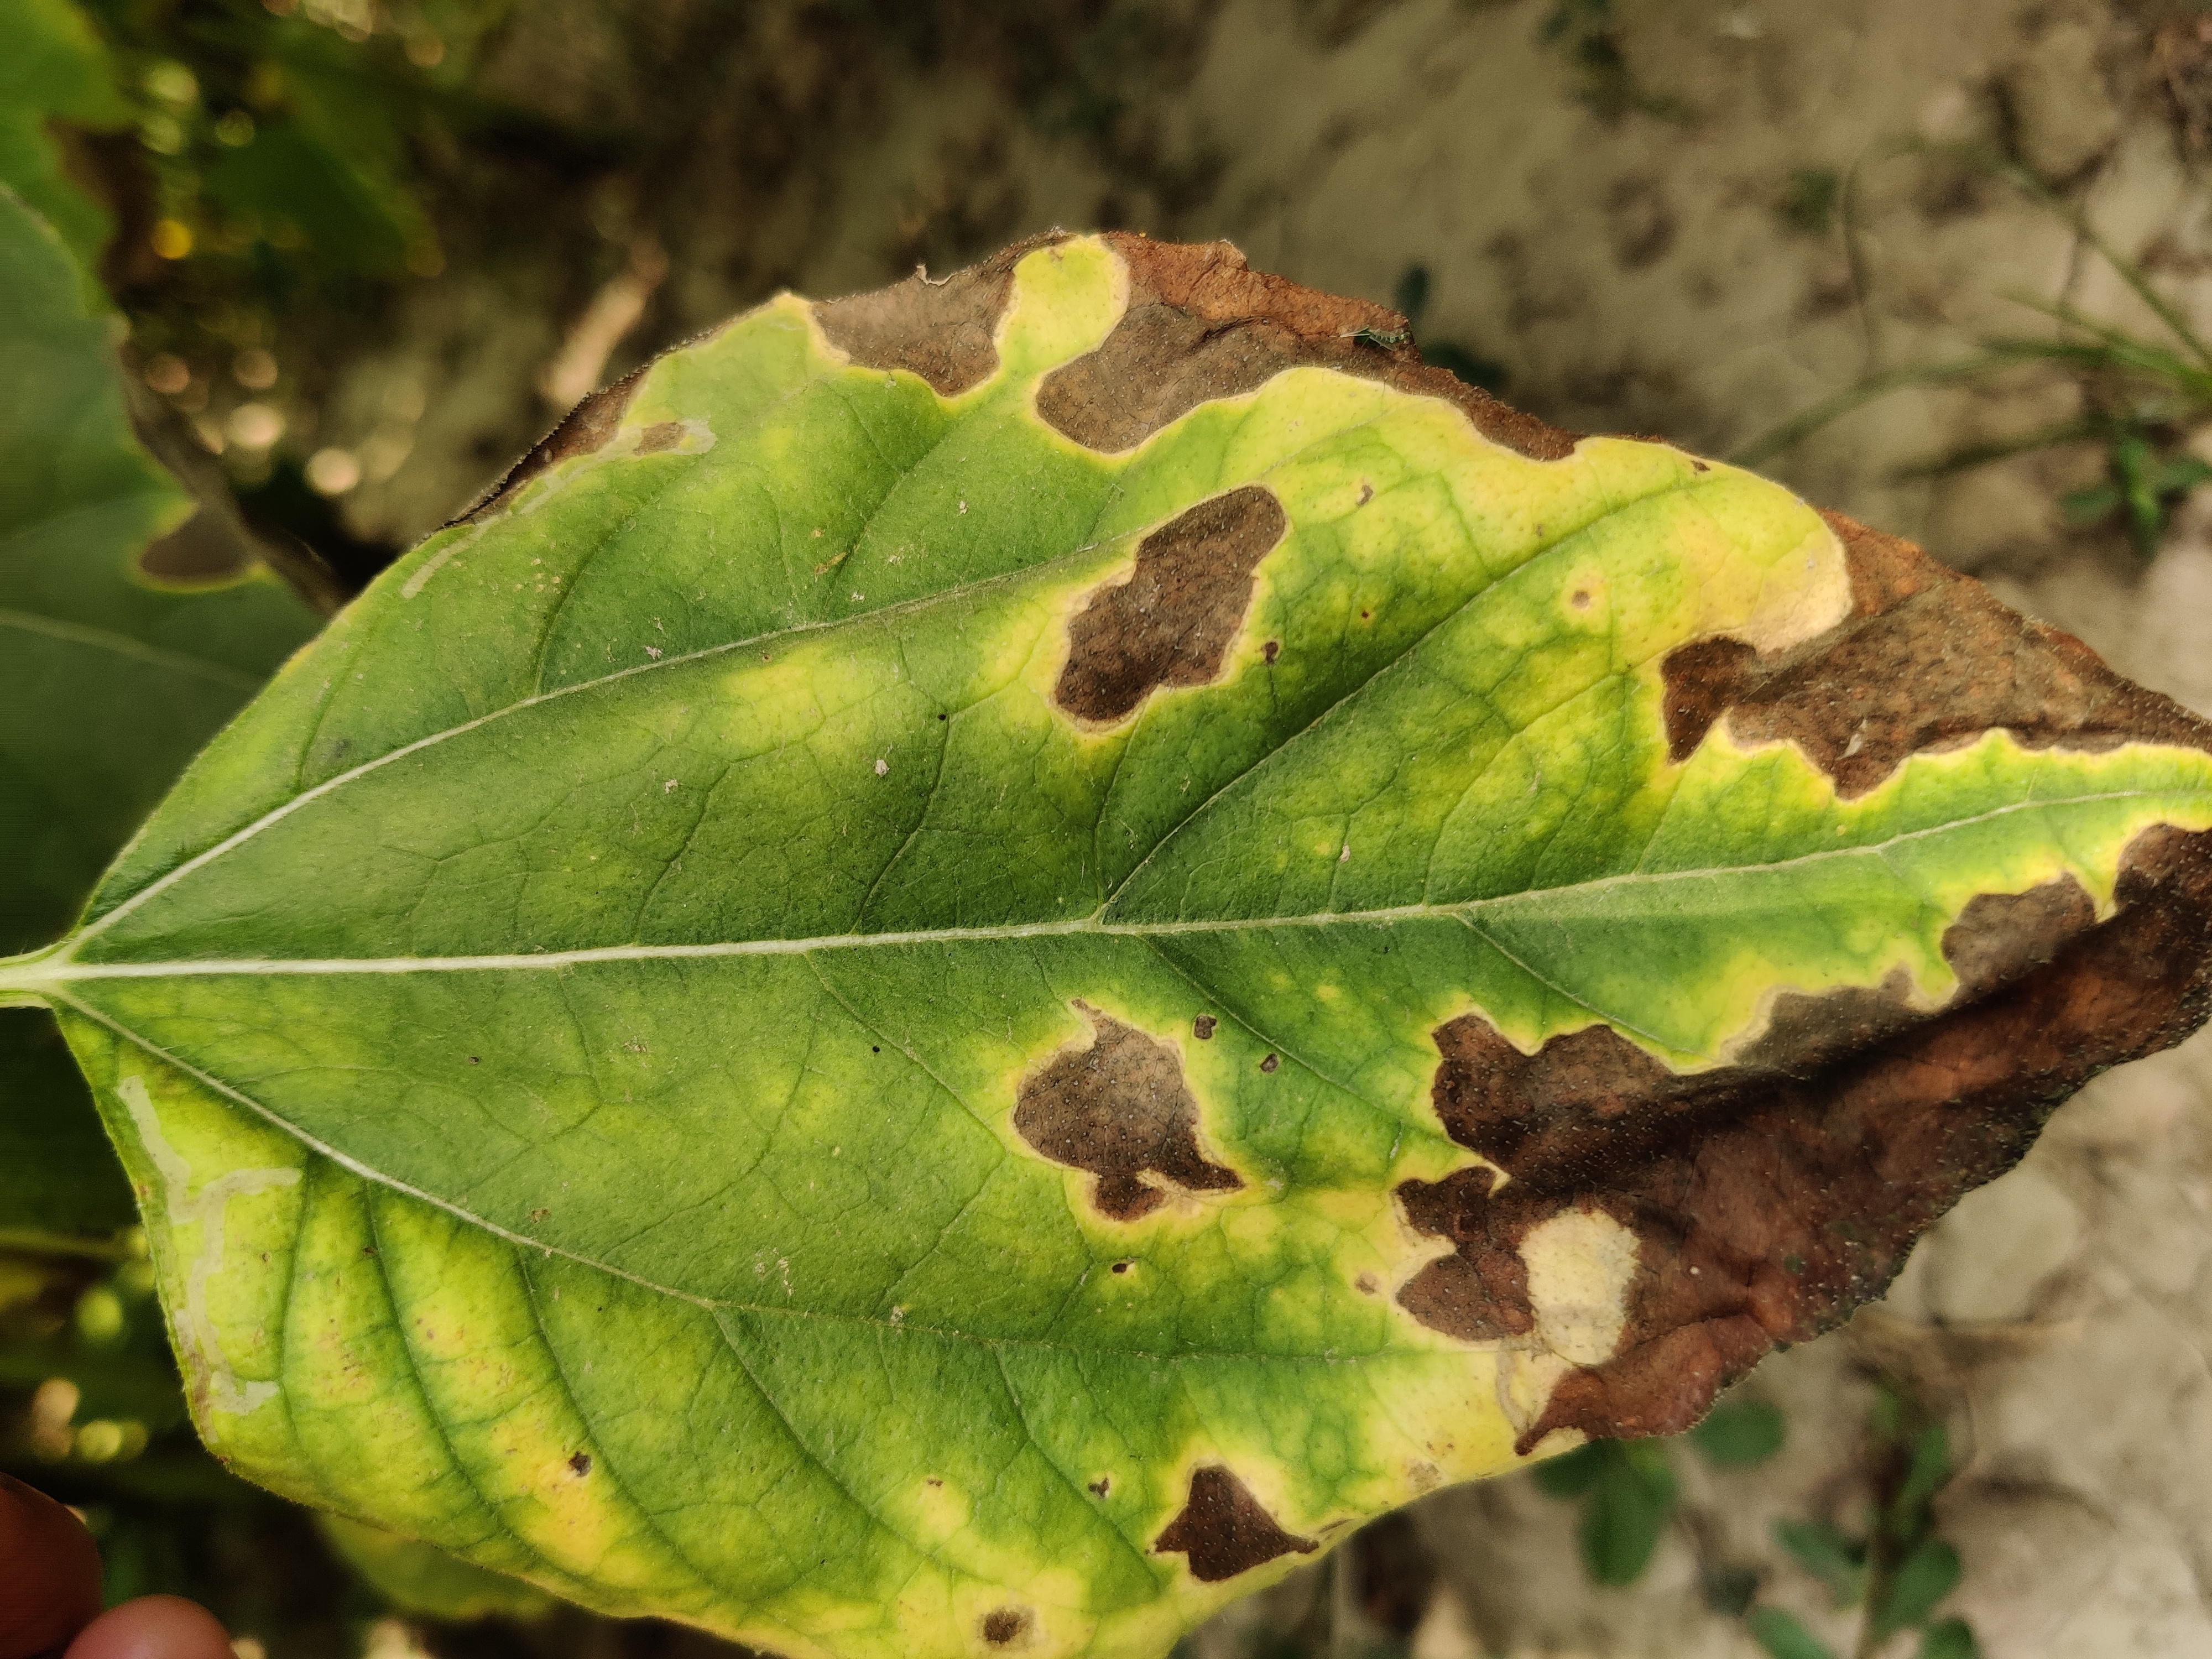
Label: Leaf_scars